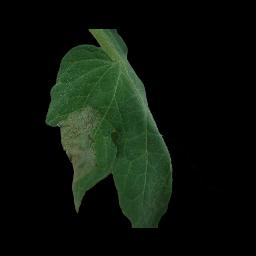
Label: Tomato___Late_blight